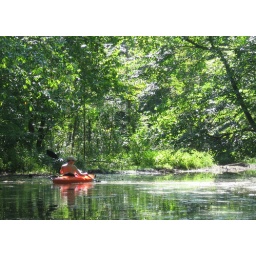
KB took this photo of me and my dog kayaking in the upstream headwaters of the lake at Standing Stone.